Meitei people

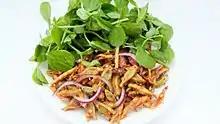
Singju is a signature dish of the Meitei cuisine

The first Manipuri-language film, "Matamgi Manipur", was released on 9 April 1972. Paokhum Ama (1983) is the first full-length colour feature film (according to the Academy's definition of a feature film) of Manipur and was directed by Aribam Syam Sharma. "Lammei" (2002) is the first Manipuri Video film to have a commercial screening at a theatre.